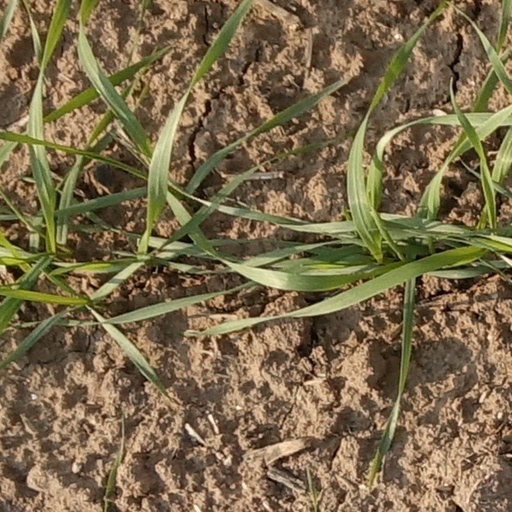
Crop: wheat